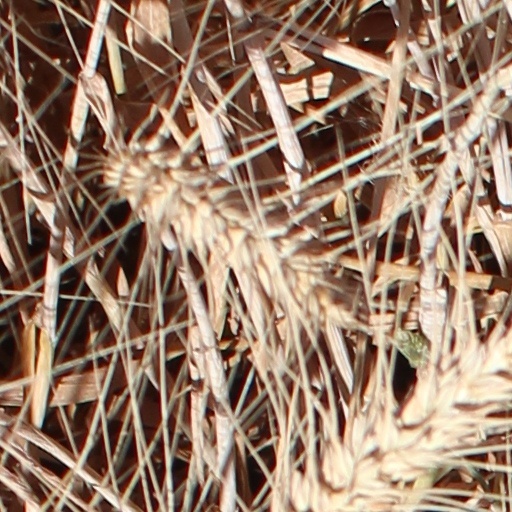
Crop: wheat